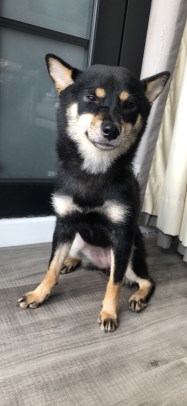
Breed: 1043-n000001-Shiba_Dog